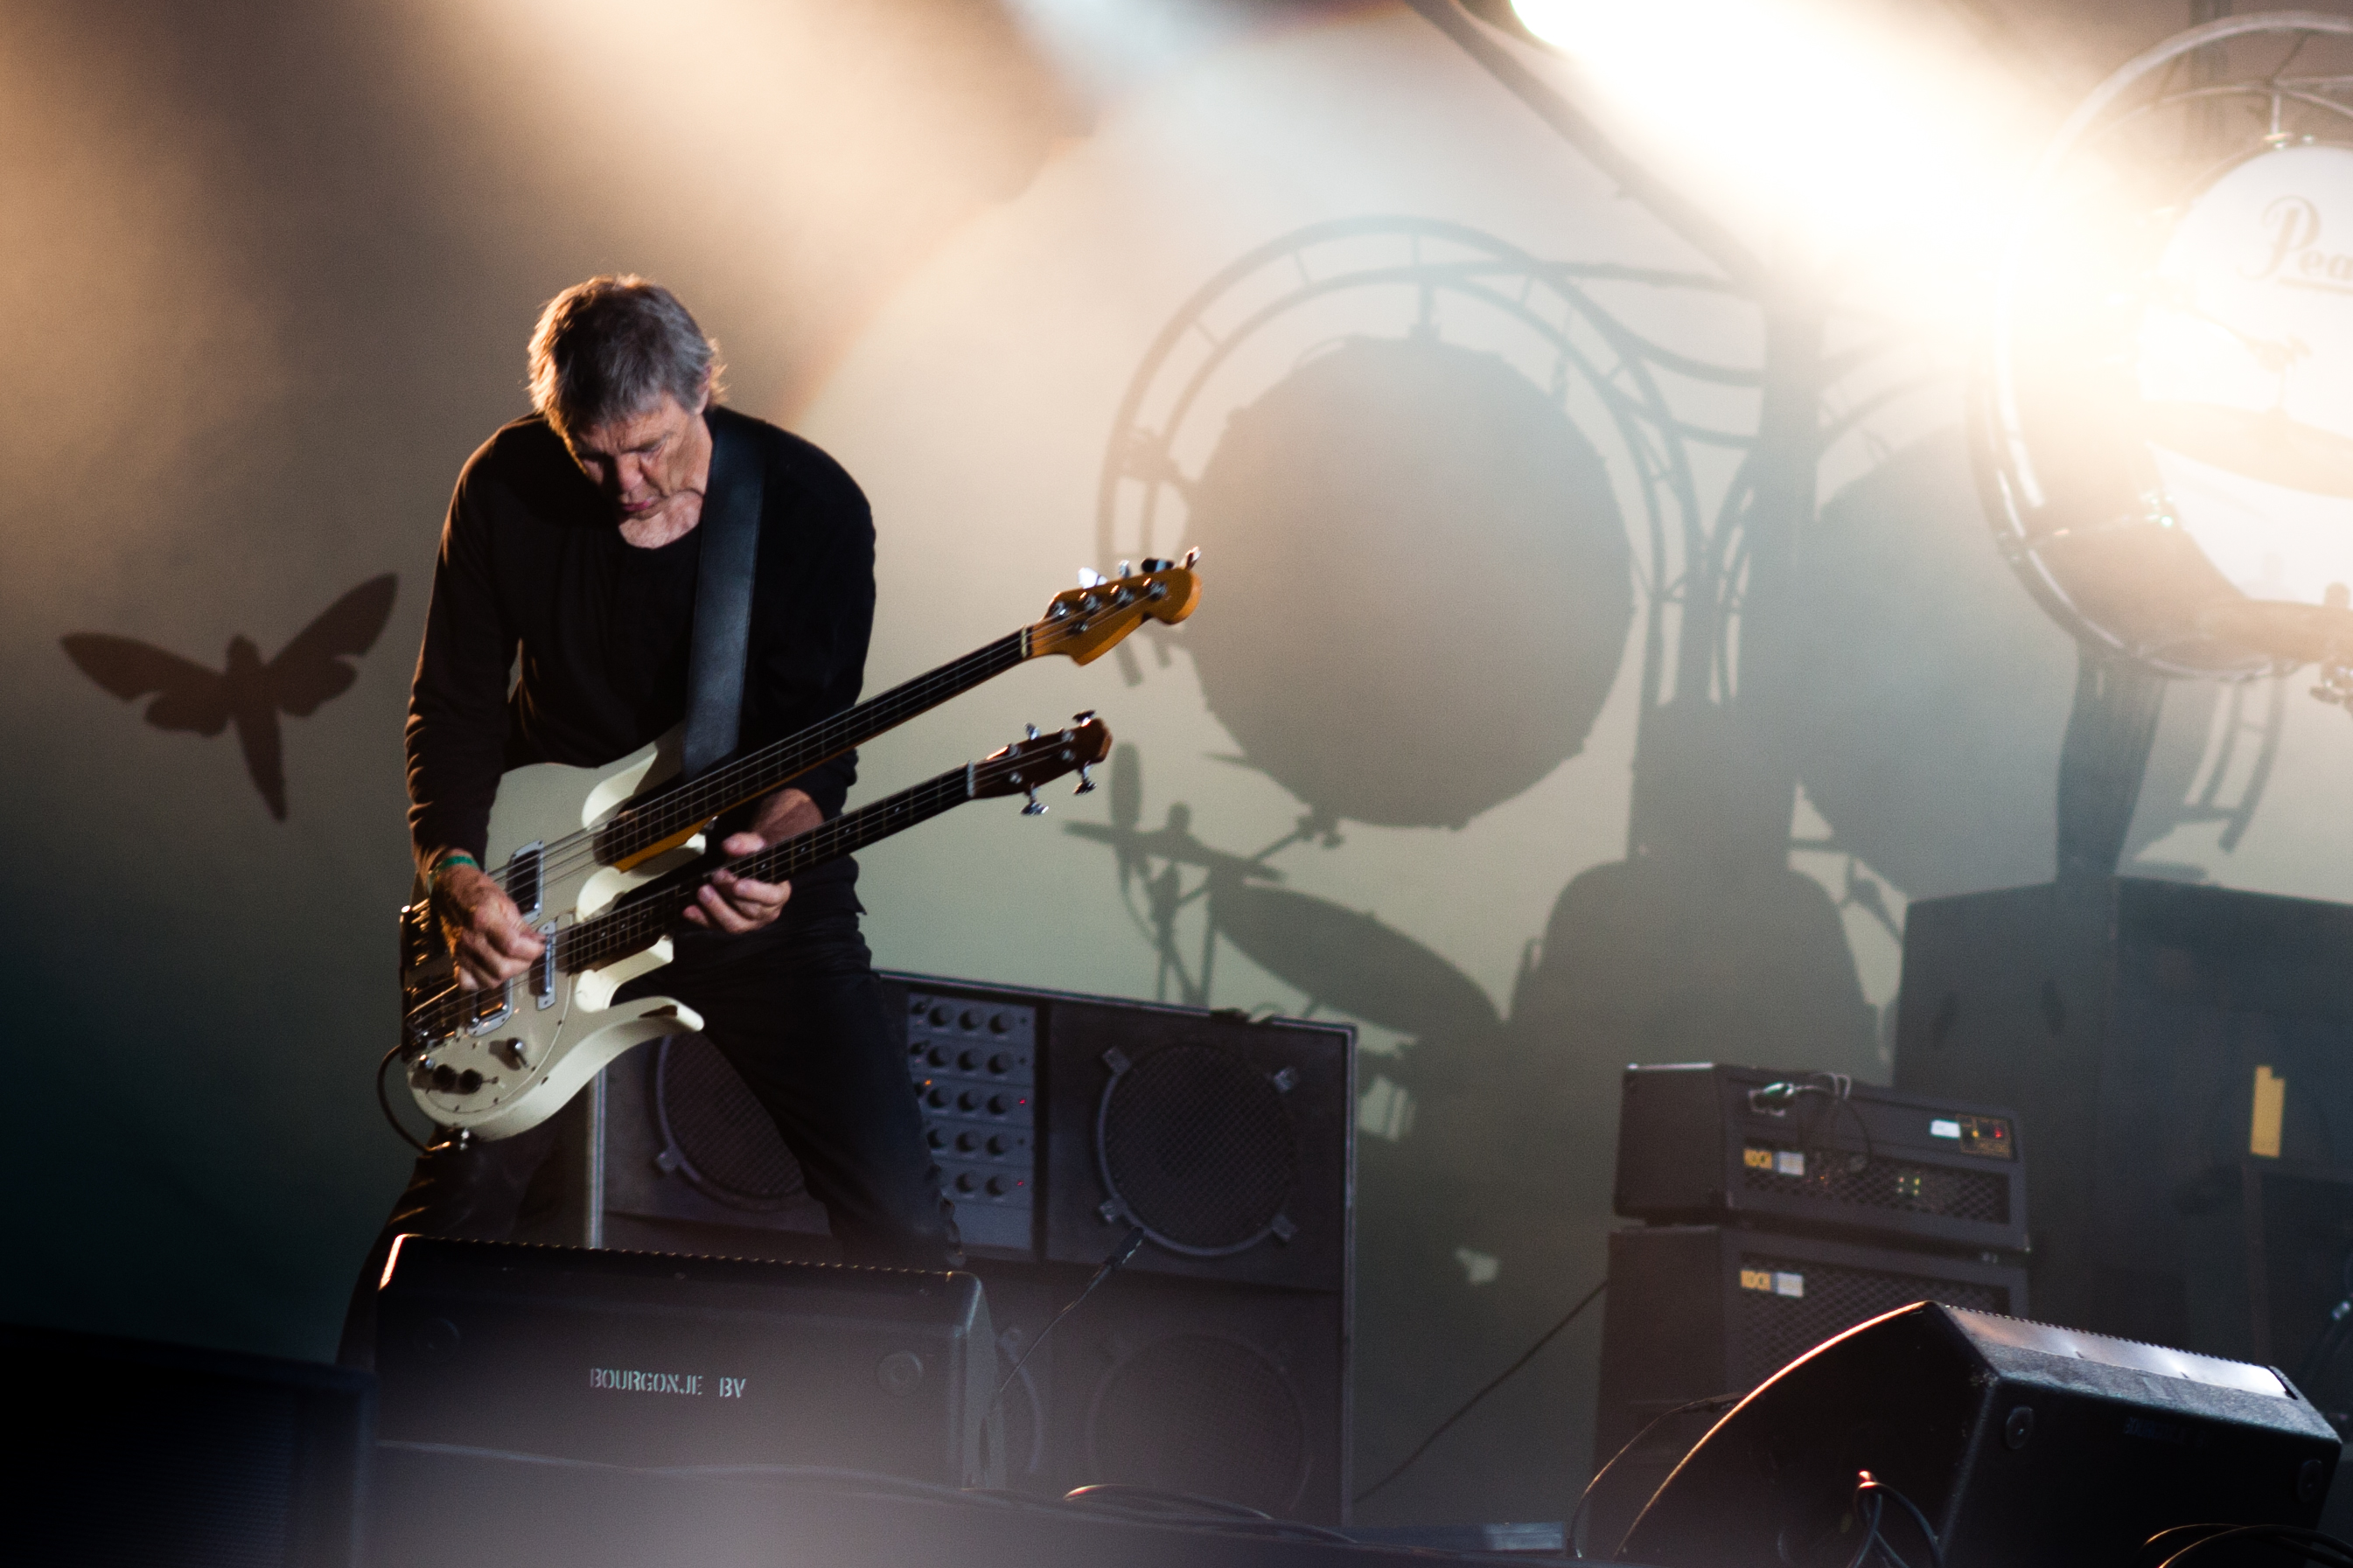
rock, music, night, photography, guitar, concert, band, live, golden, musician, performance art, earring, 2014, holland, festival, nederland, hague, gig, denhaag, paysbas, haye, stage, zuiderpark, bass, nightatthepark, performance, singing, guitarist, drums, drummer, entertainment, performing arts